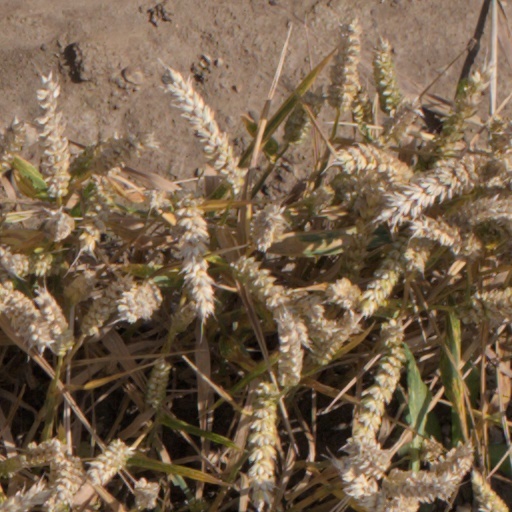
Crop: wheat